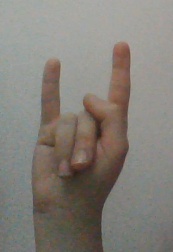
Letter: la